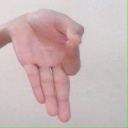
अक्षर: ज्ञ